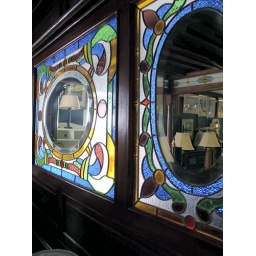
stained glass serving in a bar